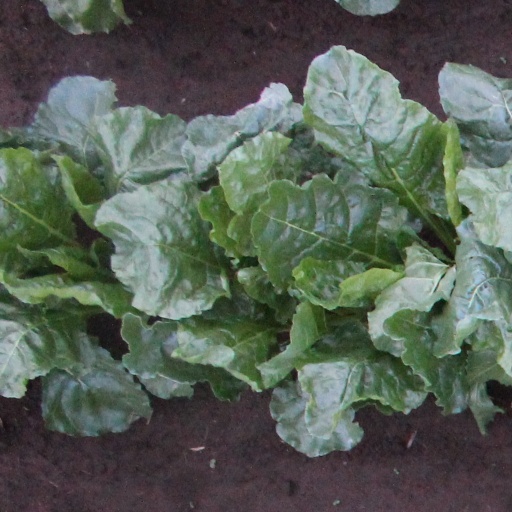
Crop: sugar beet